Barryscourt Castle

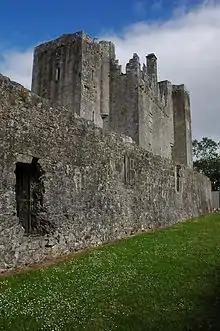
Barryscourt Castle

Barryscourt castle was built in a style fairly typical in Ireland in the 16th century, consisting of a main tower house building with smaller adjacent buildings arranged around a courtyard, which was protected by an outer "bawn" or curtain wall, with 3 smaller corner towers. A large building once stood next to the main tower inside the bawn, and was probably a dining hall, but only ruins remain. The main tower is situated at the south-west corner of the roughly rectangular curtain wall and the main entrance to the courtyard is right next to it, set into the south curtain wall (there is also a smaller gate in the north curtain wall). The dungeon is a drop-prisoner-in-from-the-top type. Three smaller turrets project from the north-east, south-east and south-west corners of the main tower. These three turrets are 5 storeys high, while the main block of the tower is only 3 storeys high.